Gas turbine

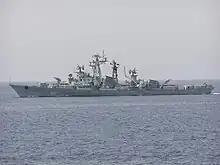
Project 61 large ASW ship,

The Danish Navy had 6 "Søløven"-class torpedo boats (the export version of the British Brave class fast patrol boat) in service from 1965 to 1990, which had 3 Bristol Proteus (later RR Proteus) Marine Gas Turbines rated at combined, plus two General Motors Diesel engines, rated at , for better fuel economy at slower speeds. And they also produced 10 Willemoes Class Torpedo / Guided Missile boats (in service from 1974 to 2000) which had 3 Rolls-Royce Marine Proteus Gas Turbines also rated at , same as the Søløven-class boats, and 2 General Motors Diesel Engines, rated at , also for improved fuel economy at slow speeds.